Glenmona Bridge

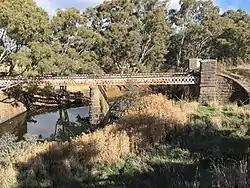
Glenmona Bridge in 2017

Glenmona Bridge is a riveted wrought iron lattice-girder deck-truss road bridge on the old route between the Ararat and central goldfields over the Bet Bet Creek at Bung Bong, Victoria.